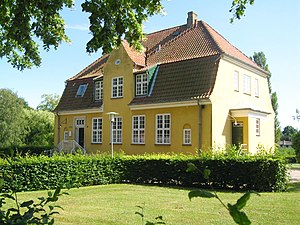
Kristoffer Varming / Værker
Bygning i Annebergparken
Bygningerne i da:Annebergparken
Kristoffer Nyrop Varming var en dansk arkitekt og kongelig bygningsinspektør. Han var far til ingeniøren Jørgen Varming og dermed farfar til arkitekten Michael Varming.